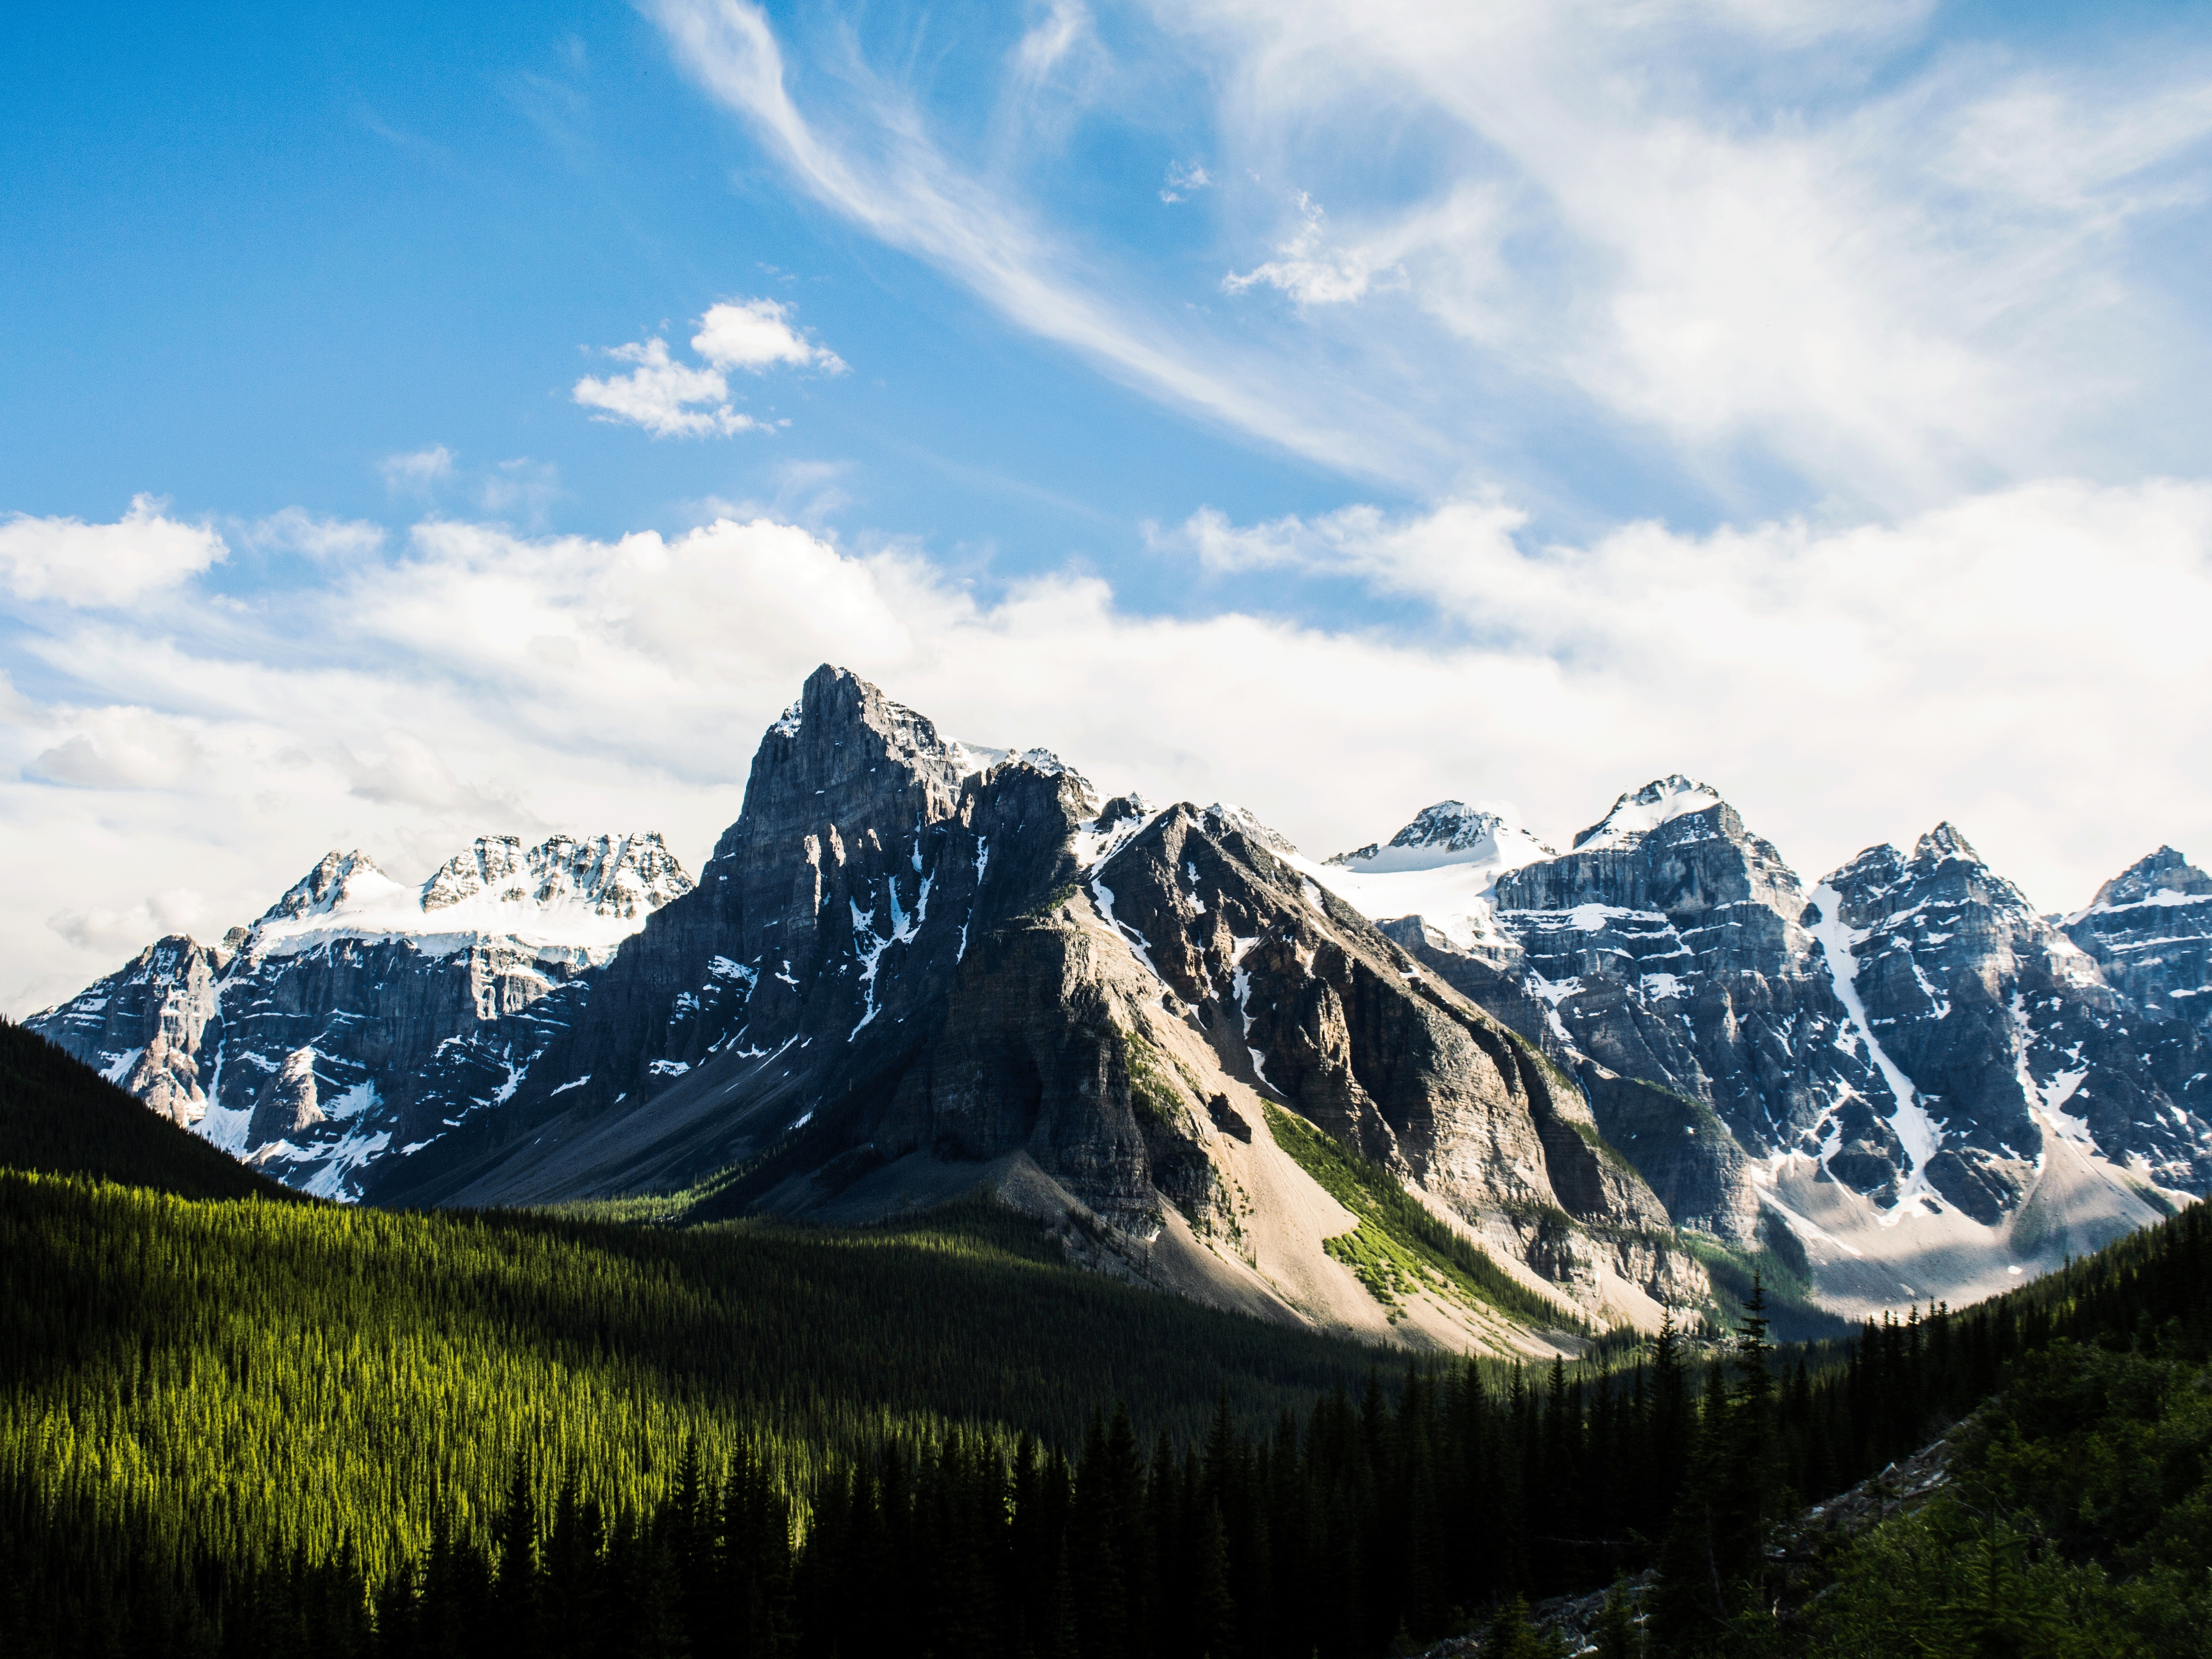
landscape, nature, outdoor, wilderness, mountain, snow, cloud, meadow, peak, valley, mountain range, scenery, fjord, lake louise, highland, ridge, alps, plateau, fell, landform, mountain pass, geographical feature, mountainous landforms, glacial landform, lake moraine